Charles Hastings Doyle

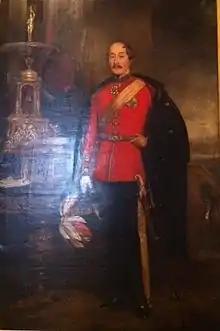
Charles Hastings Doyle by Adolphus Robert Venables, Province House (Nova Scotia), Canada

After service in the Crimean War, he was stationed in Nova Scotia and, during the American Civil War, resolved the Chesapeake Affair, which took place in Halifax. He then countered the threat of the Fenian Raid on Canada's Maritime Provinces by ending the Campobello Island Raid. By April 1866 the menace of a Fenian invasion of New Brunswick was at its most serious, and Doyle quickly responded to Lieutenant Governor Gordon's request for military aid. On 17 April 1866, he left Halifax with Royal Navy warships carrying over 700 British regulars and proceeded to Passamaquoddy Bay, where the Fenian force was concentrated, under the command of John O'Mahony. This show of British armed might discouraged the Fenians, and the invaders dispersed.